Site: brandenburg
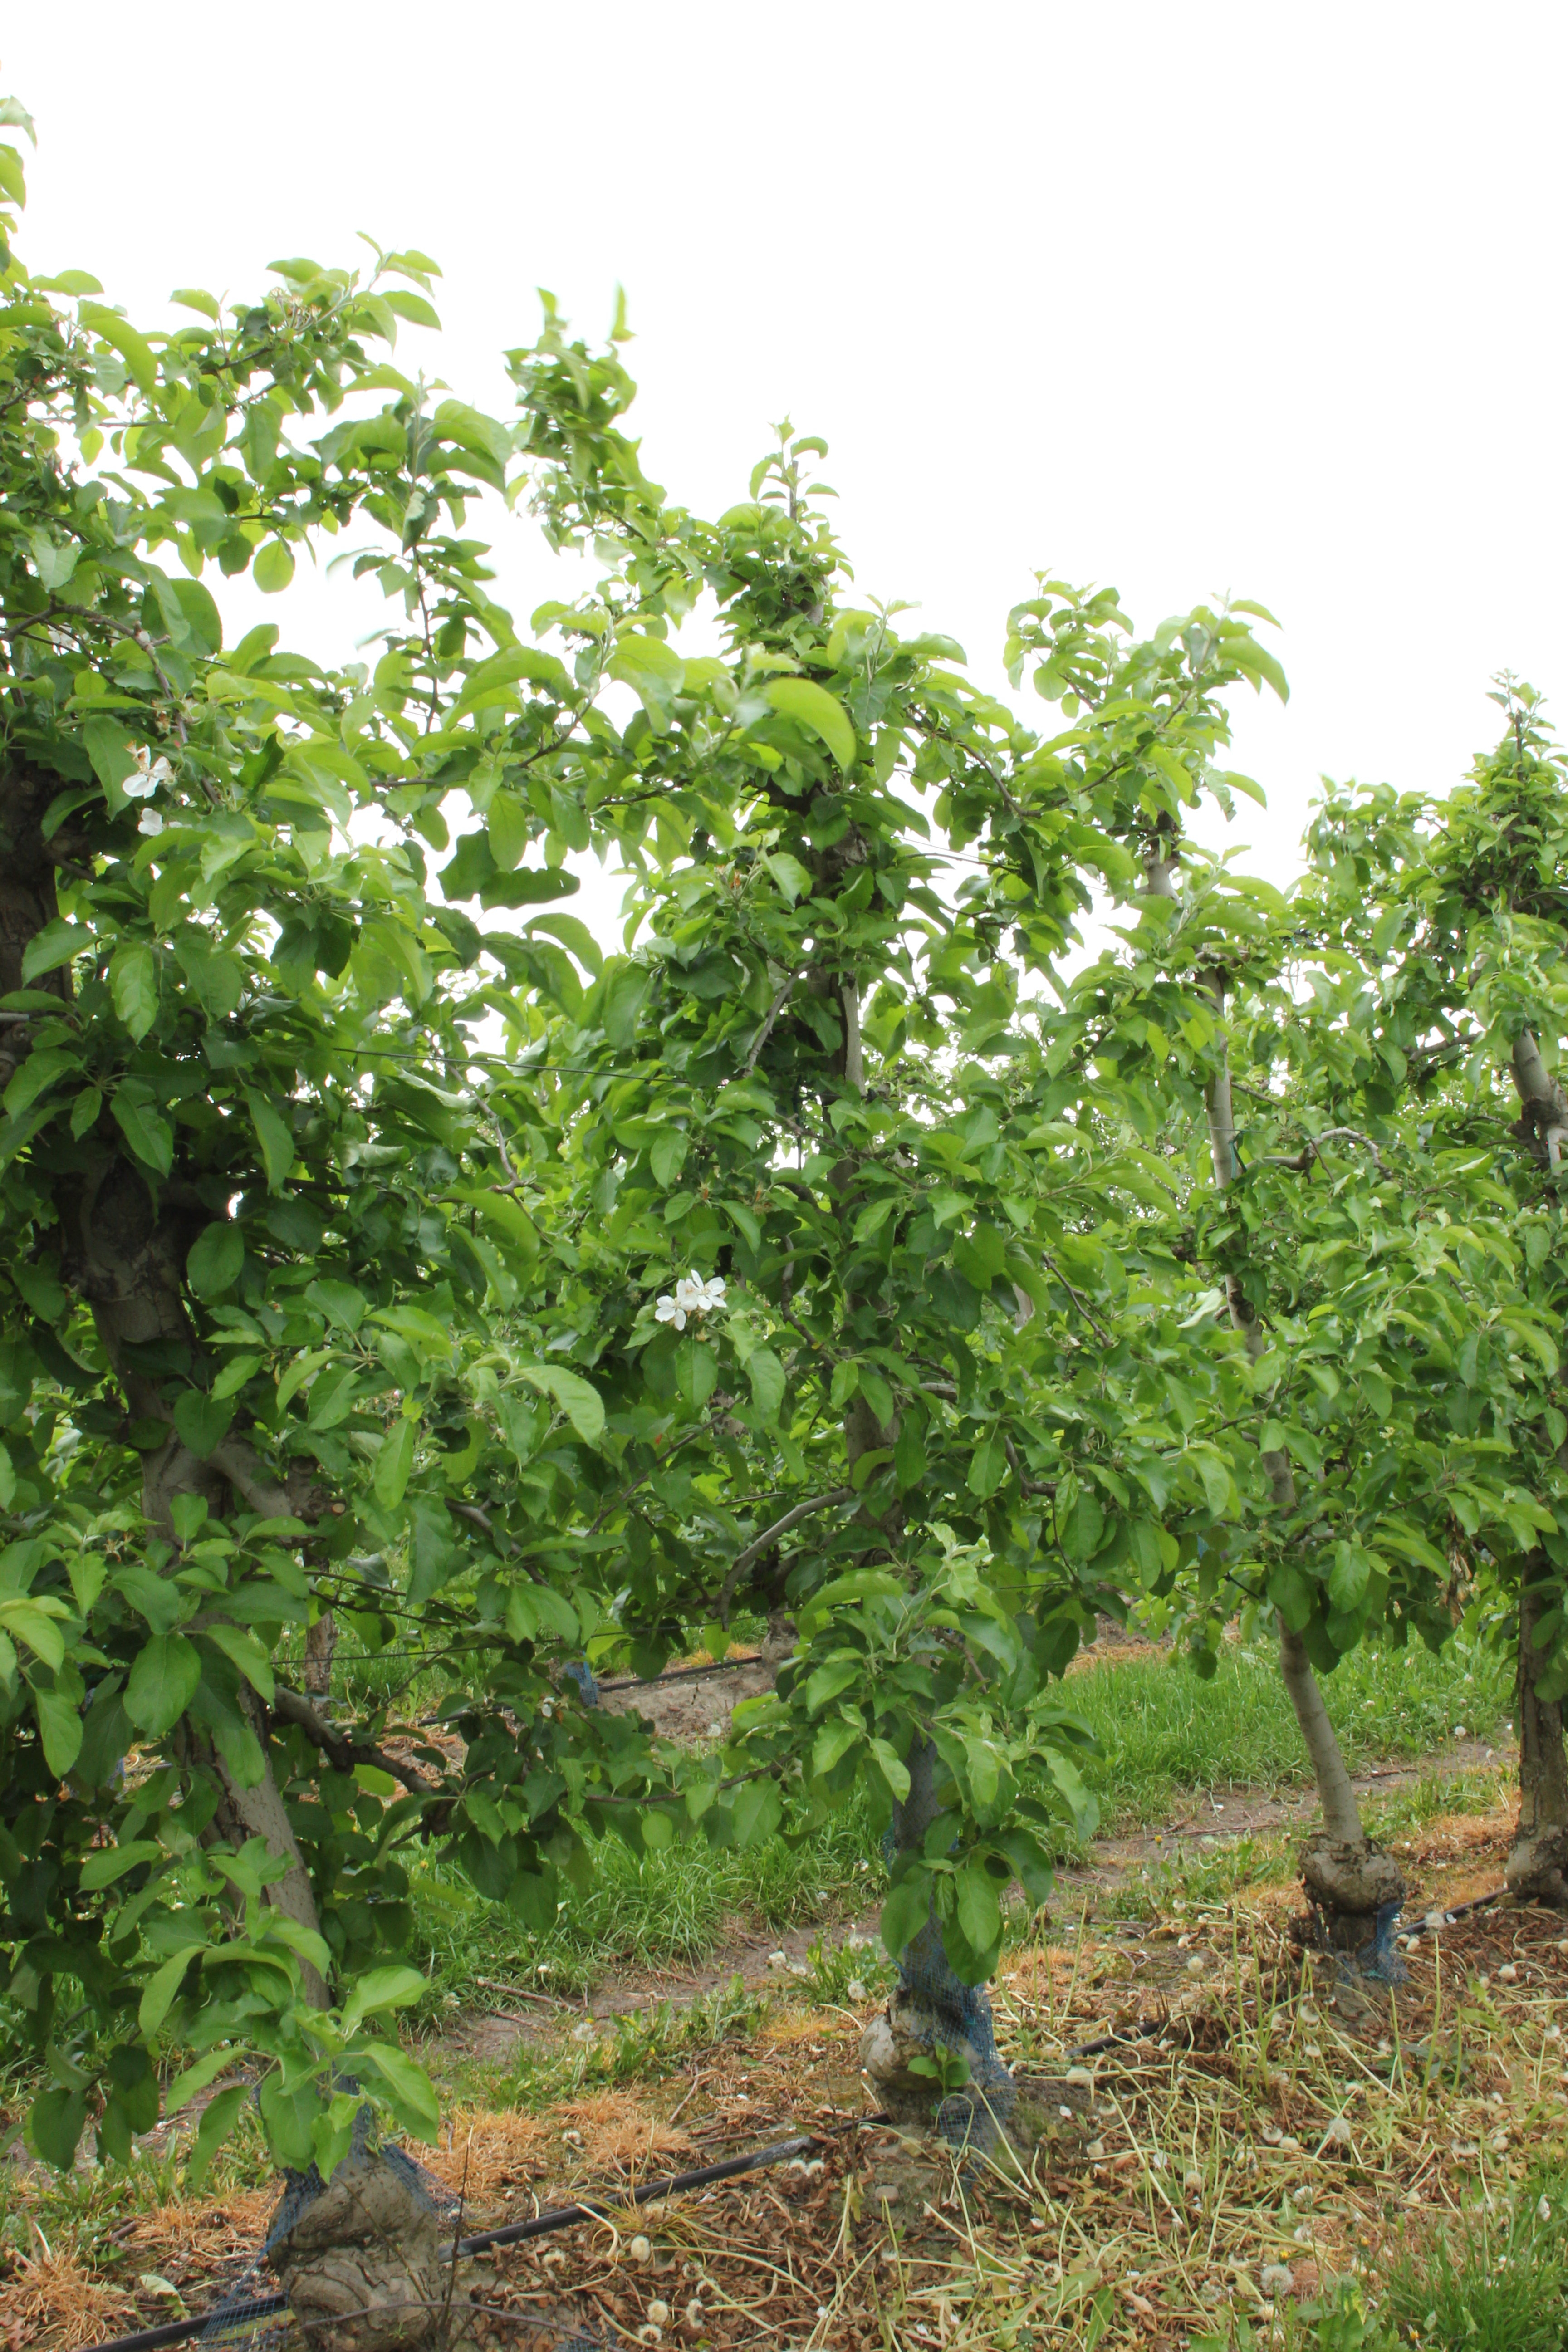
Growth stage (BBCH 67): Flowering